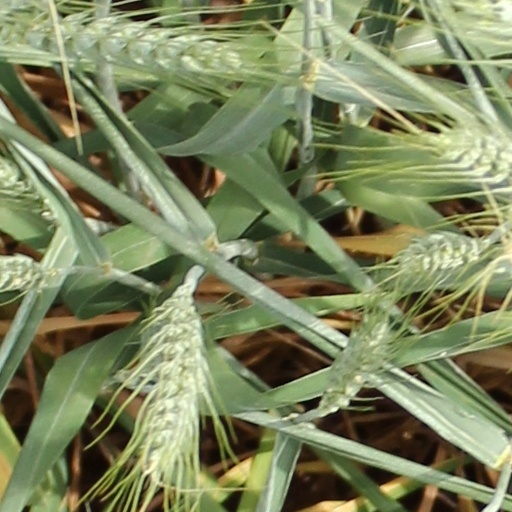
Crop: wheat